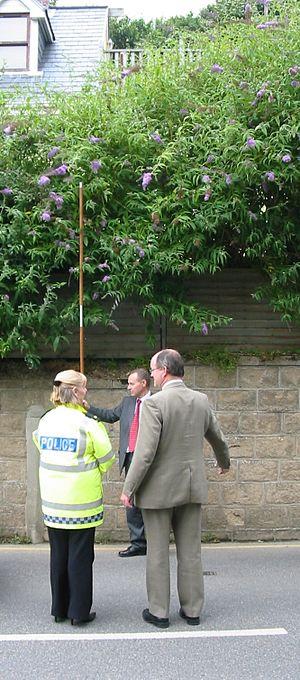
Visite du Branchage, Saint-Hélier, Jersey, juillet 2008
La visite du branchage est l'inspection de la taille des haies bordant les voies des îles Anglo-Normandes par le connétable accompagné de membres de la police honorifique et de deux inspecteurs des chemins.